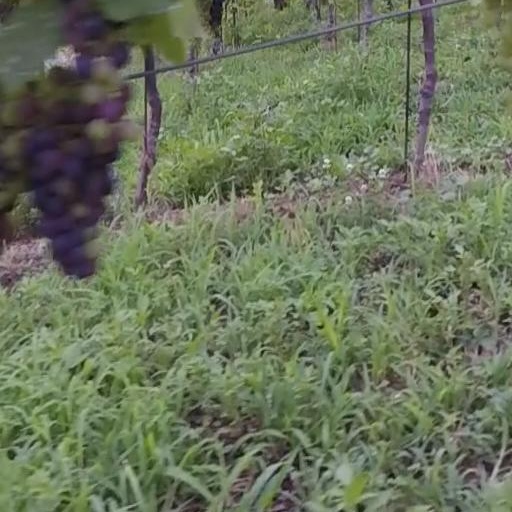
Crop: grape